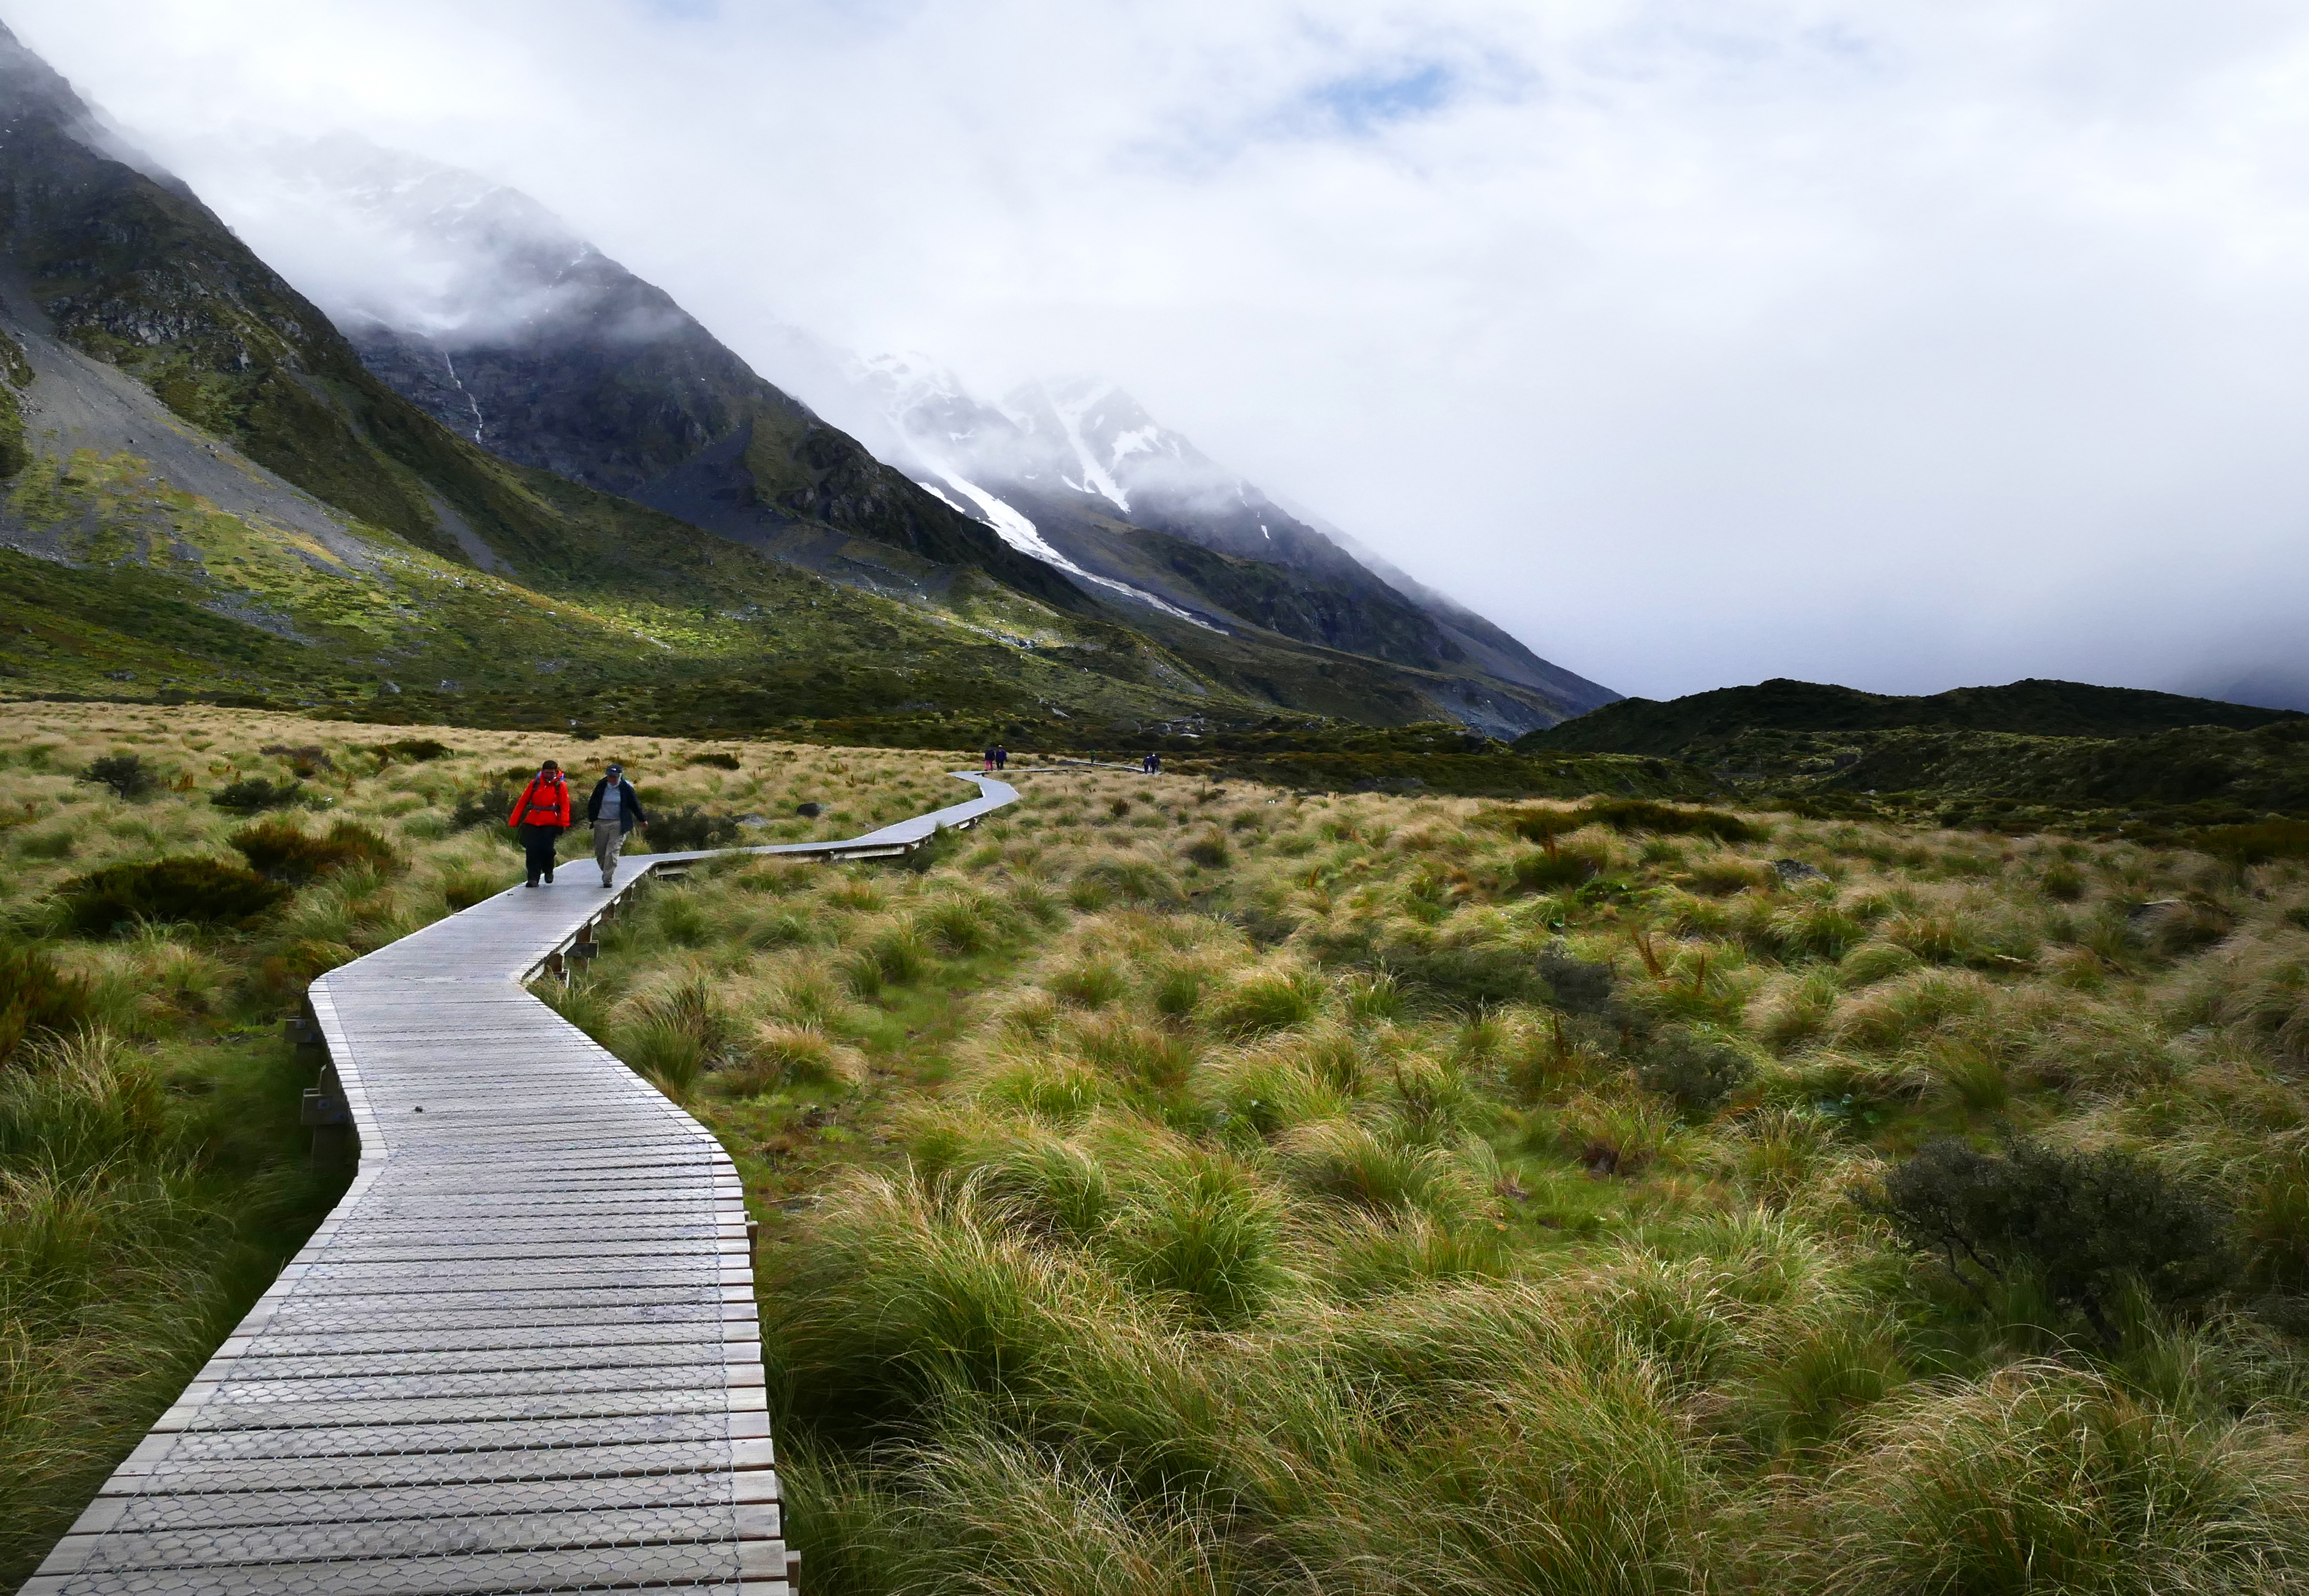
landscape, nature, path, grass, wilderness, walking, mountain, hiking, trail, meadow, hill, lake, adventure, valley, mountain range, walkway, walk, fjord, highland, terrain, ridge, alps, grassland, plateau, ramp, fell, lumixfz1000, broadwalk, rural area, landform, mountain pass, geographical feature, mountainous landforms